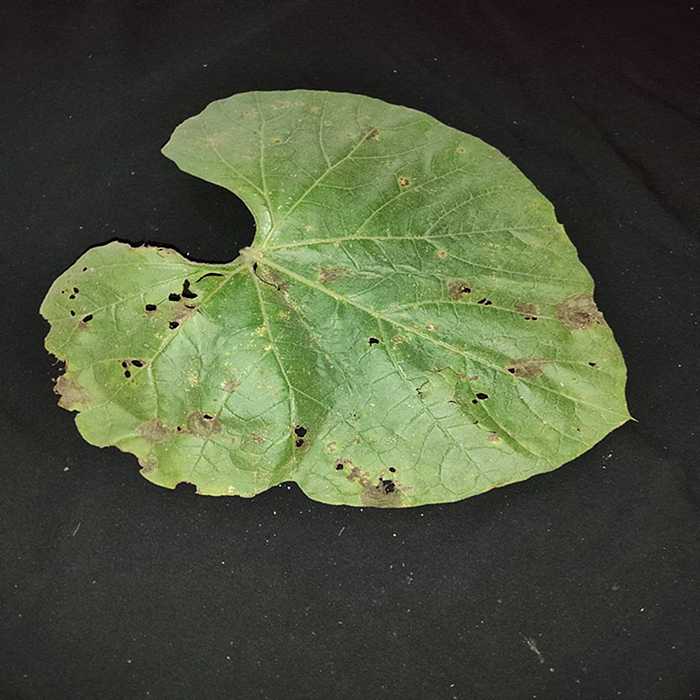
Plant: Bottle gourd
Label: Anthracnose